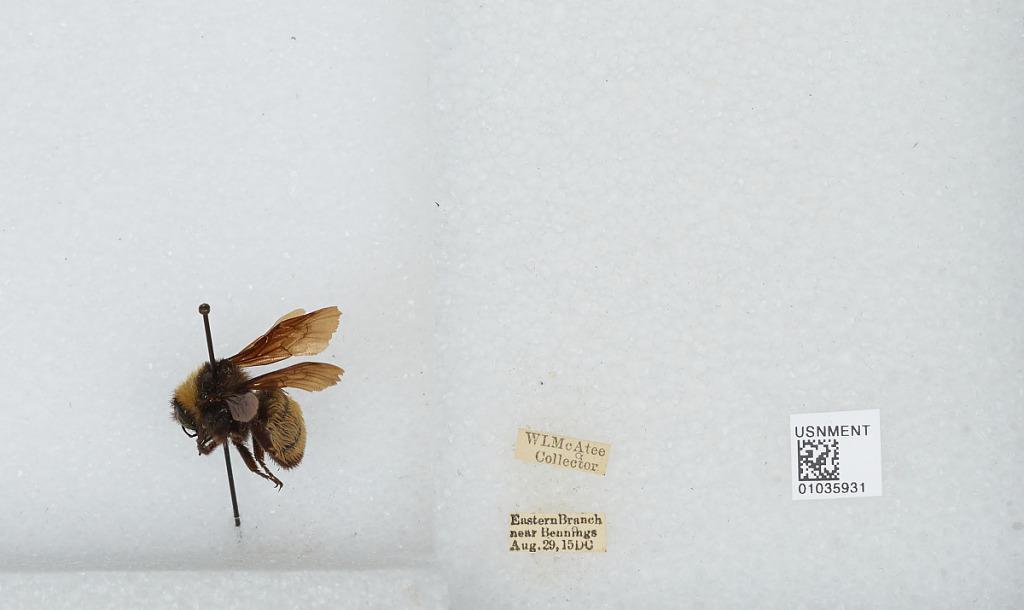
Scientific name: Bombus (Fervidobombus) pensylvanicus pensylvanicus (De Geer)
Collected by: W. McAtee
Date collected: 1915-8-29
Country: United States
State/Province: District of Columbia
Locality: Eastern Branch near Bennings (a residential neighborhood located in Northeast Washington}
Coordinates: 38.8975, -76.9611